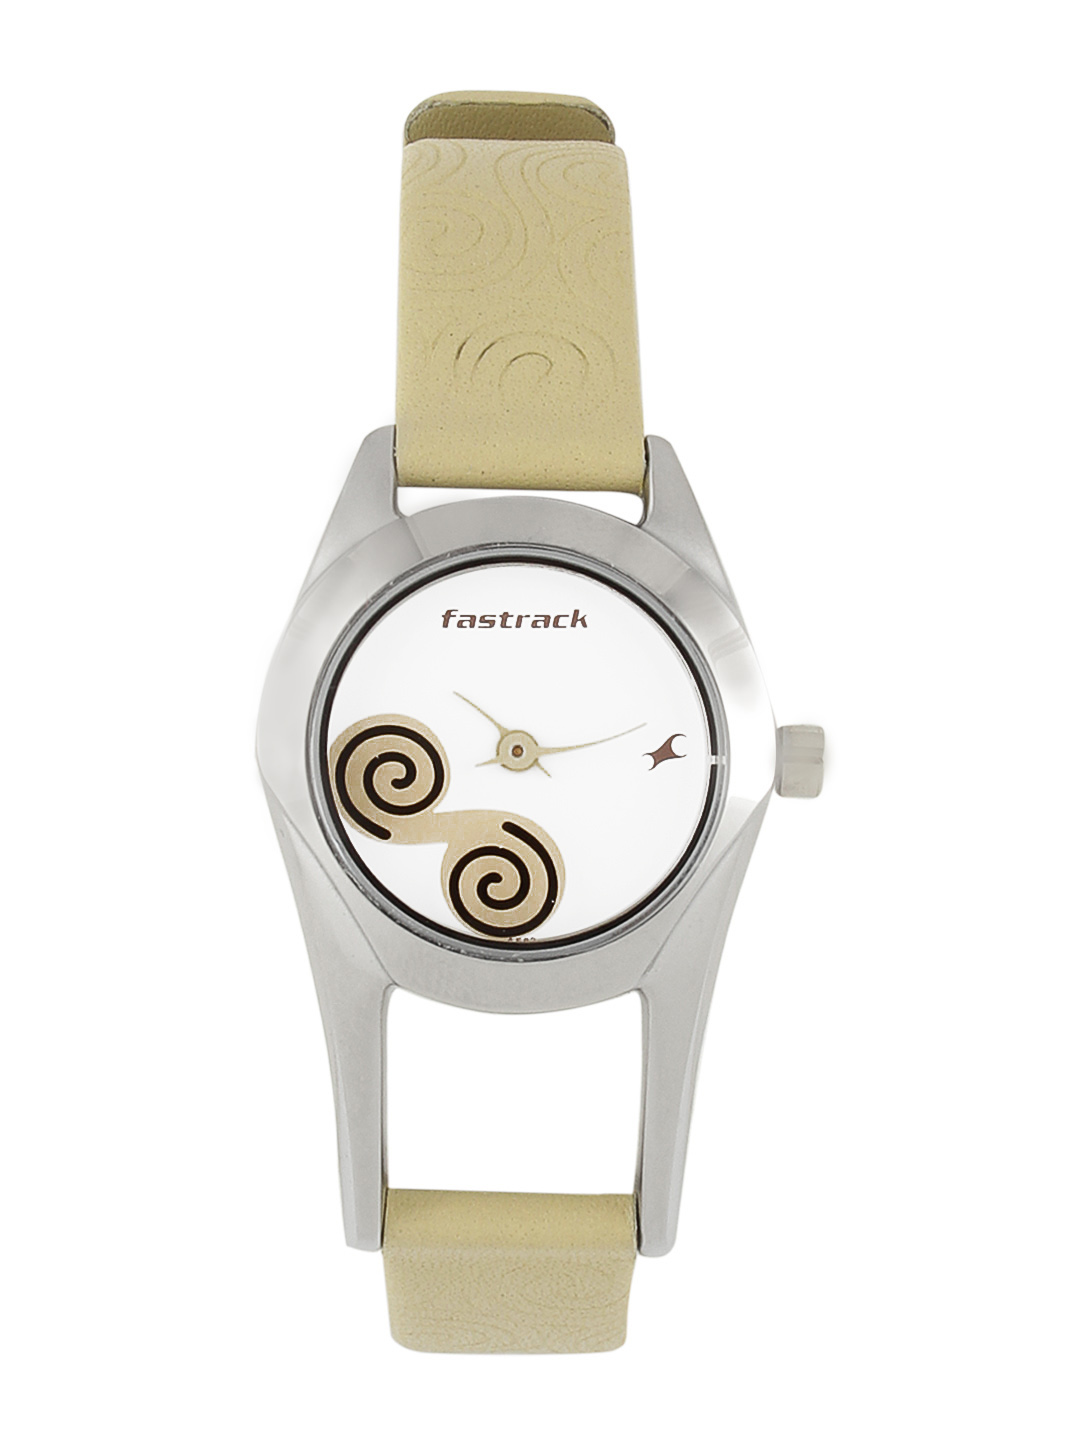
Fastrack Women White Dial Watch
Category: Accessories / Watches / Watches
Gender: Women
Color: White
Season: Winter 2016
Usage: Casual